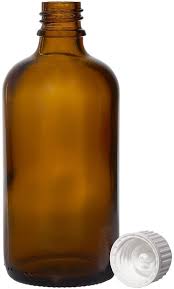
Label: glass